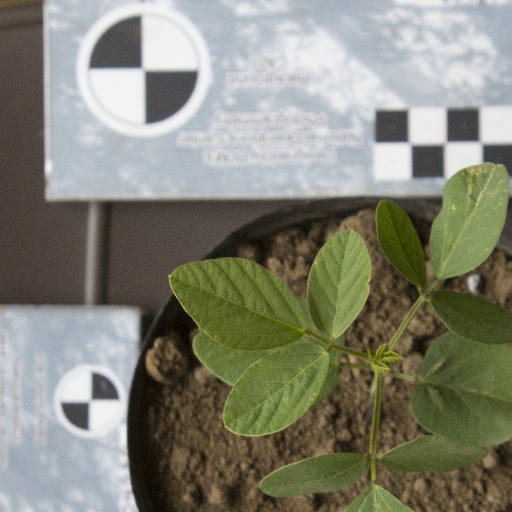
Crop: soybean